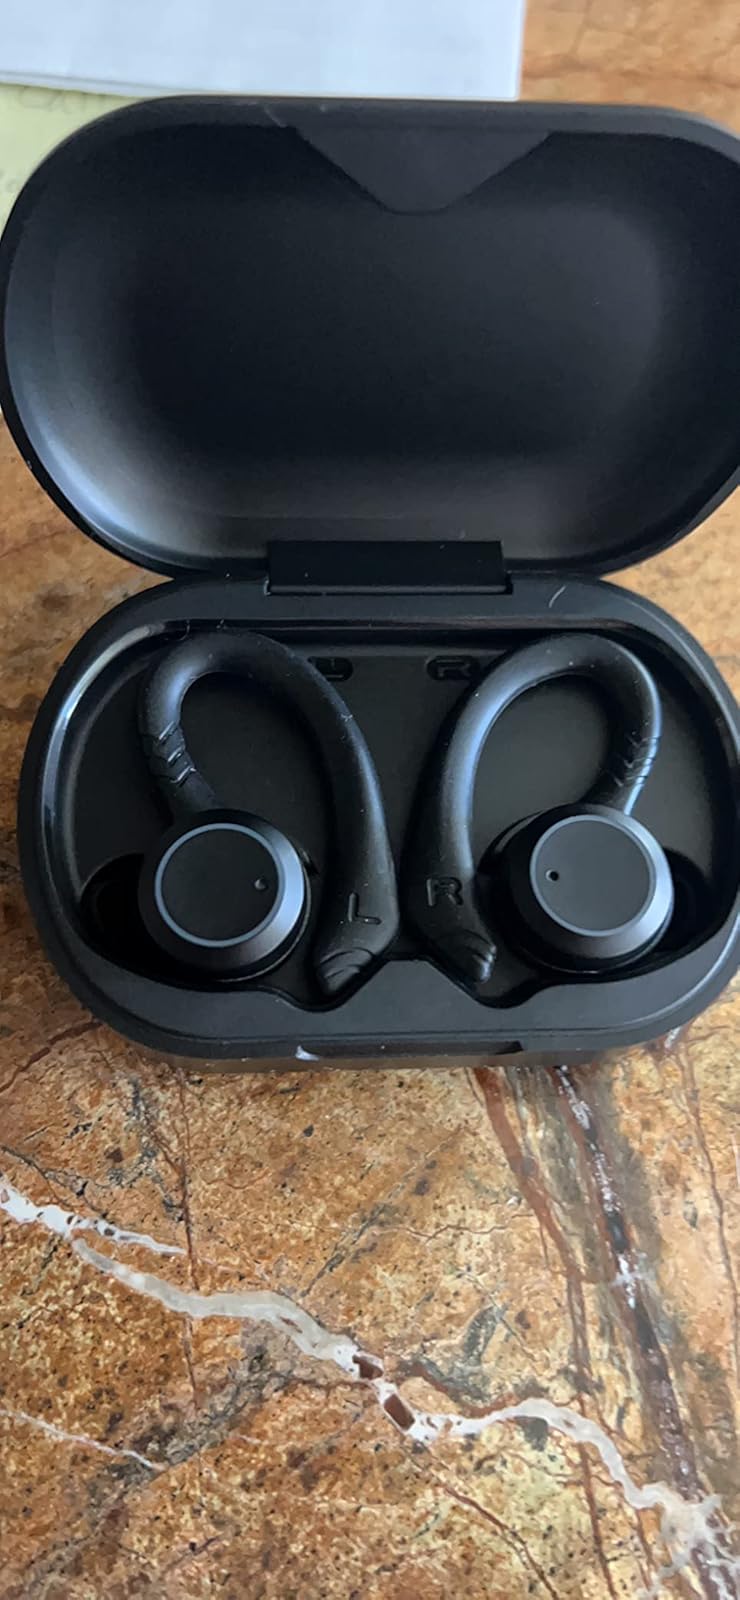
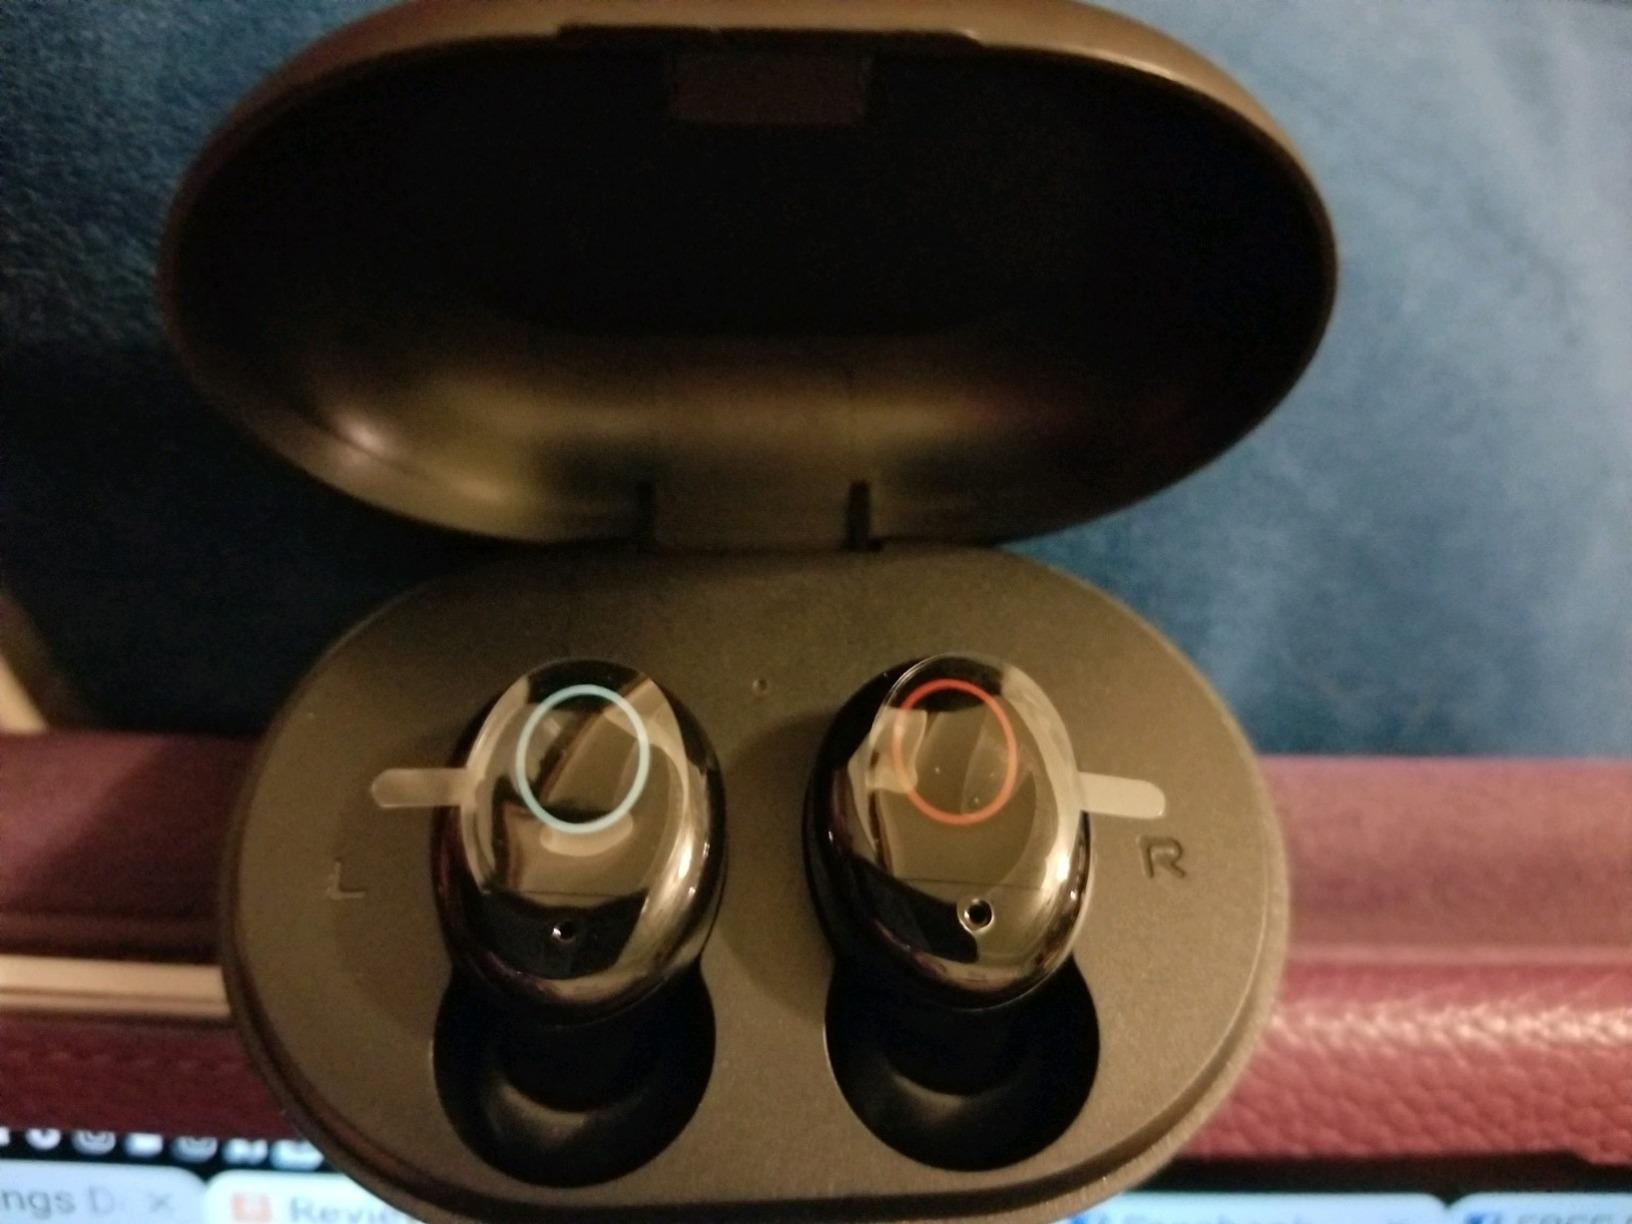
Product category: earbuds
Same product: no